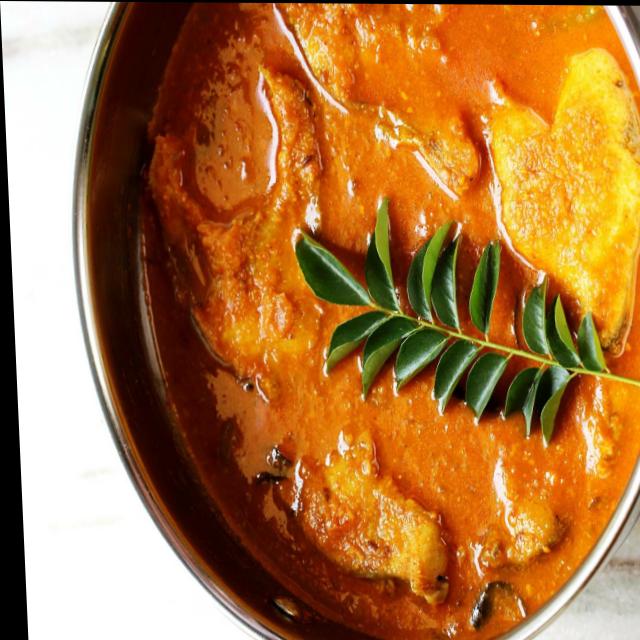
Dish: fish_curry